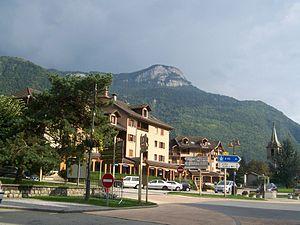
Centre de la commune de La Chambre en Savoie.
La Chambre est une commune française située dans le département de la Savoie, en région Auvergne-Rhône-Alpes.